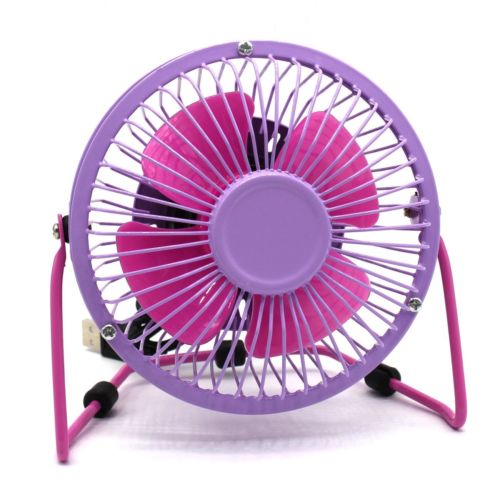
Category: fan